Answer in natural language. Considering the relative positions, where is Window (highlighted by a red box) with respect to brown square dresser (highlighted by a green box)? Choose between the following options: right or left
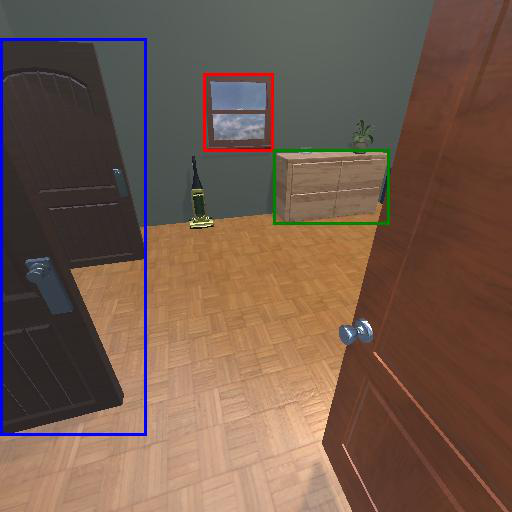
<answer>left</answer>